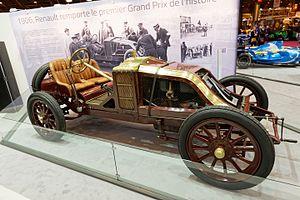
La Renault AK est une automobile de compétition développée par le constructeur français Renault au début des années 1900. Elle s'illustre notamment en remportant le premier Grand Prix de l'Automobile Club de France, en 1906, pilotée par le Hongrois Ferenc Szisz.